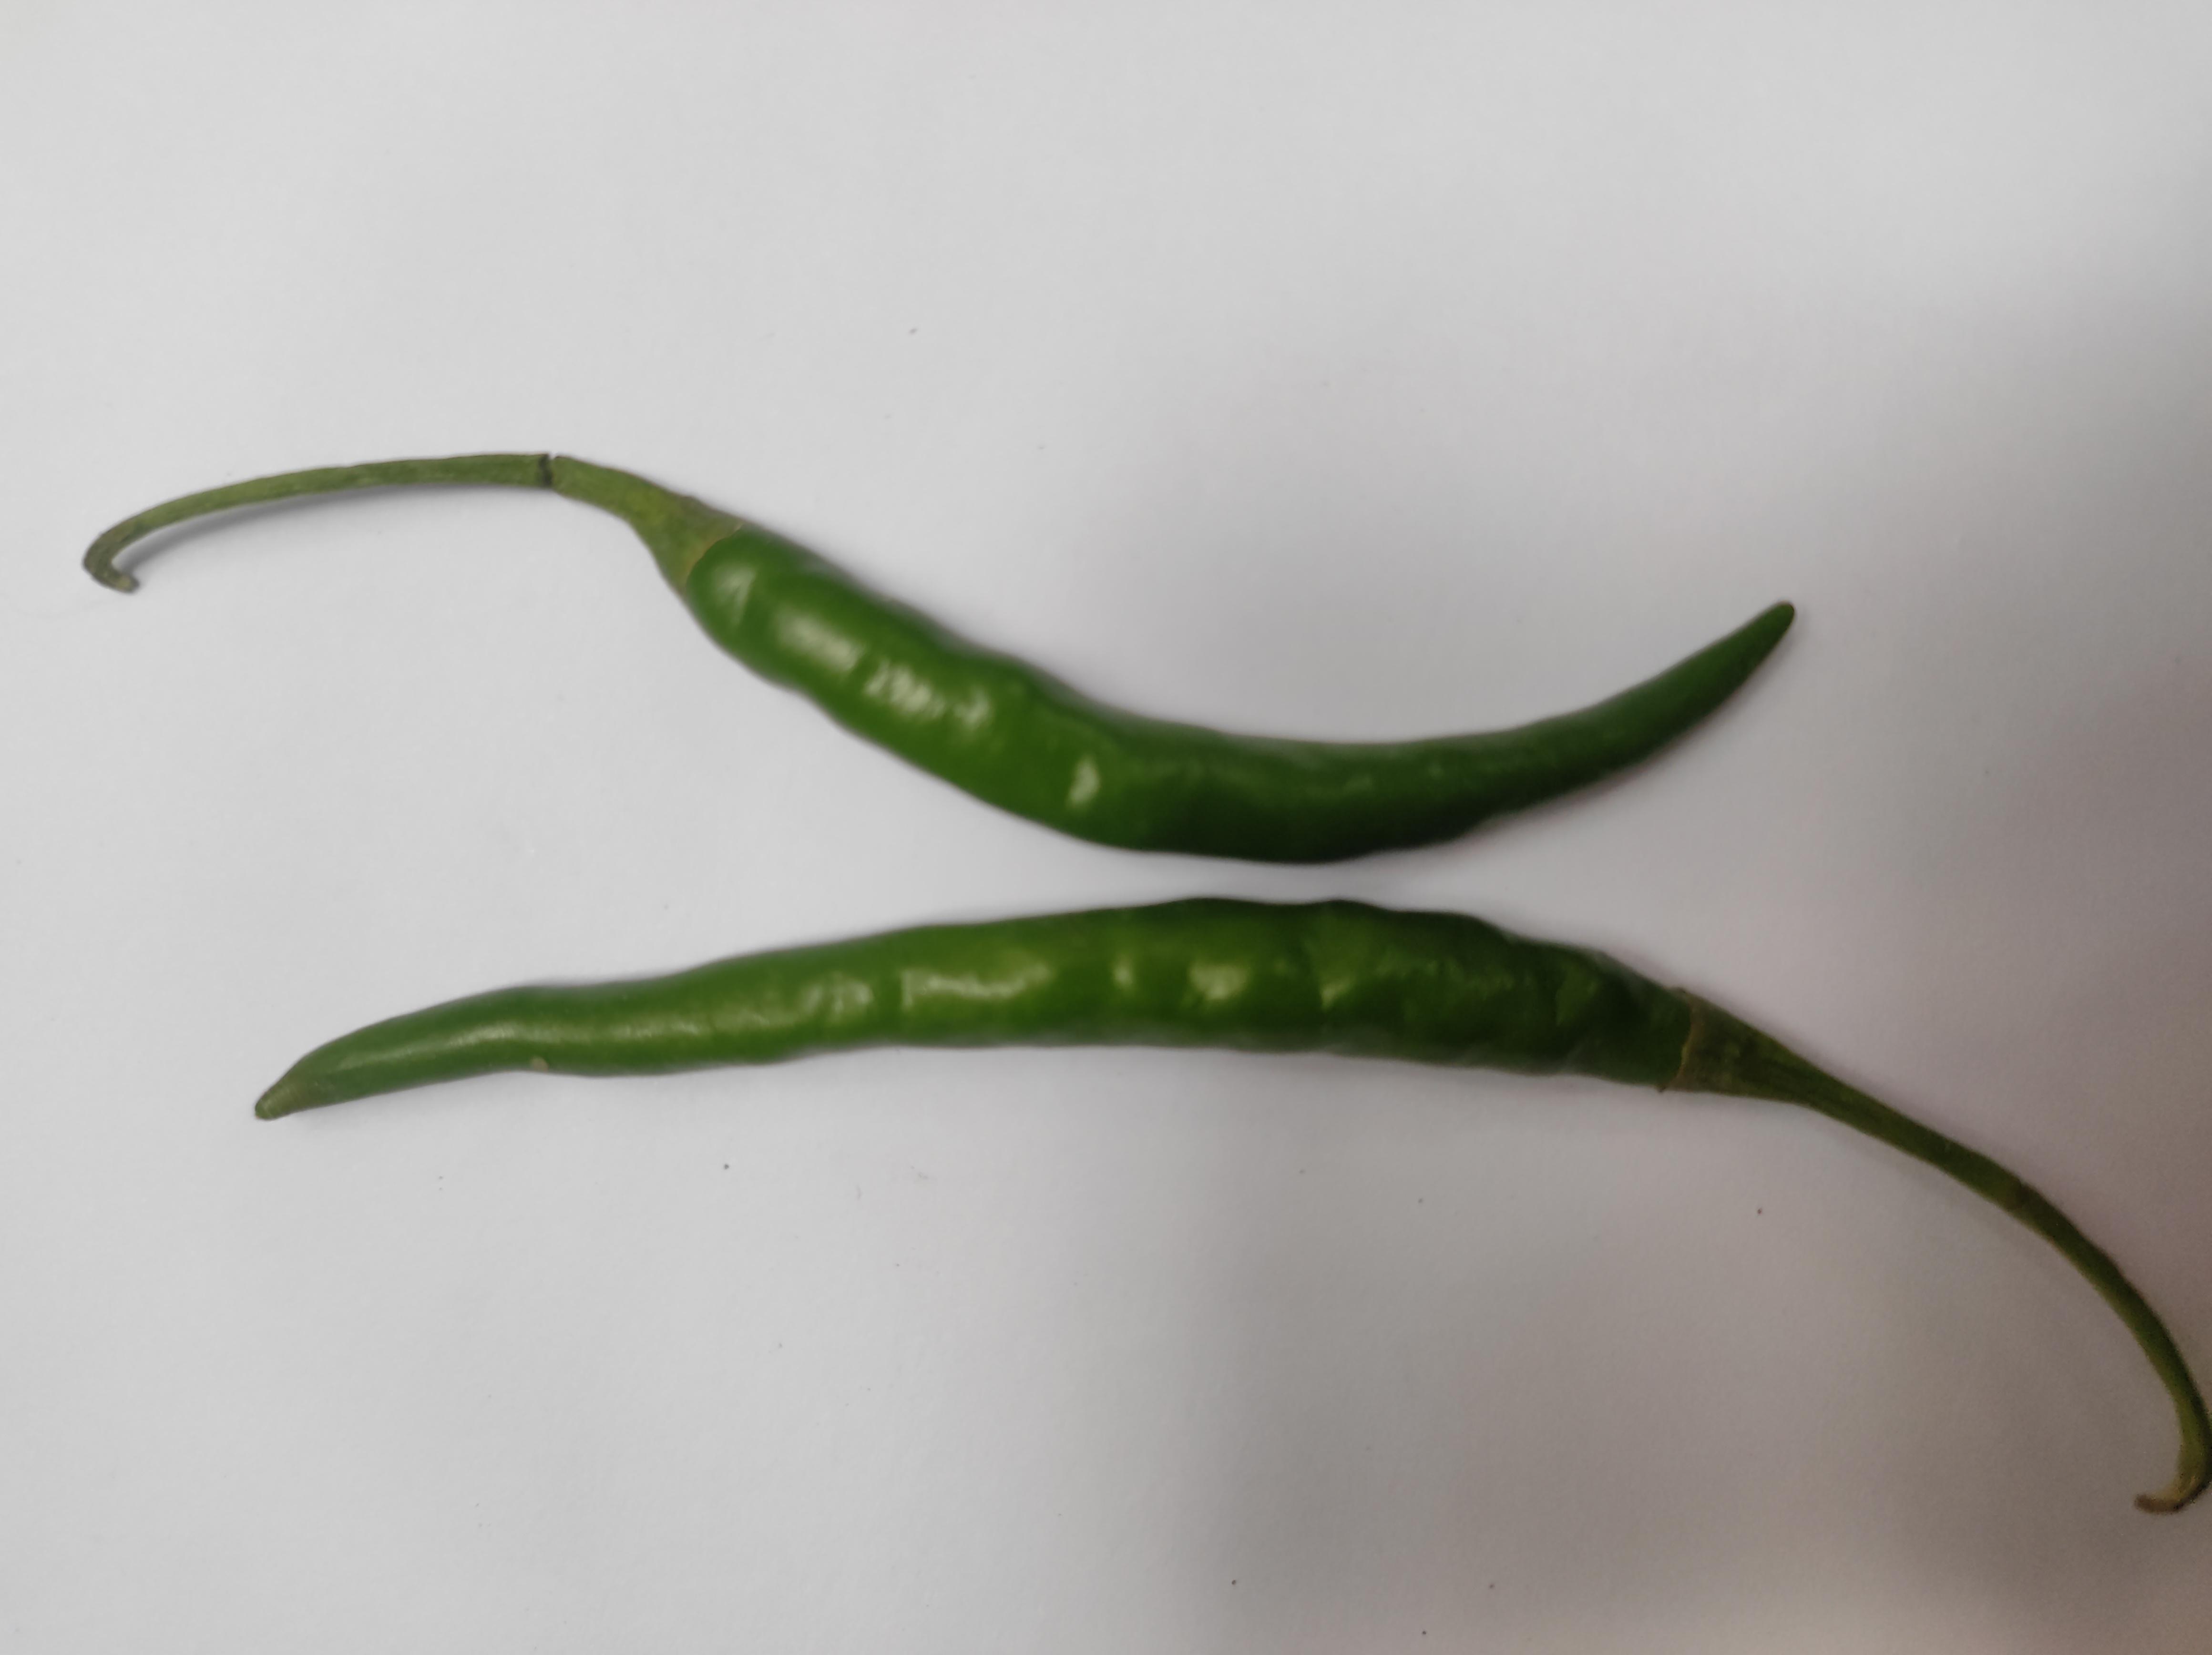
Label: Green Chili